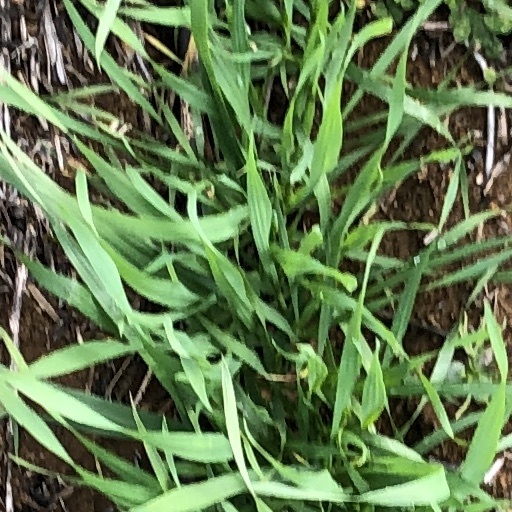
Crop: wheat